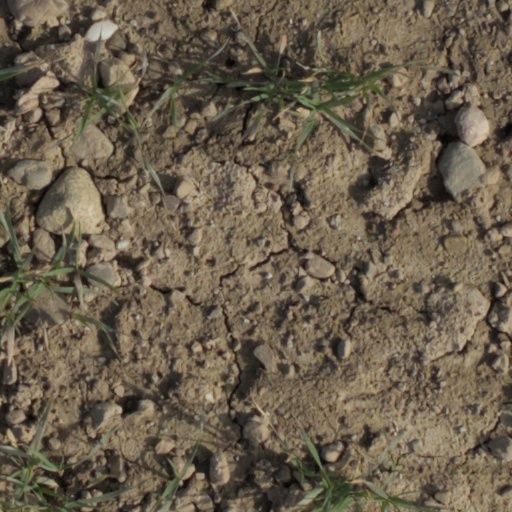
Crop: wheat